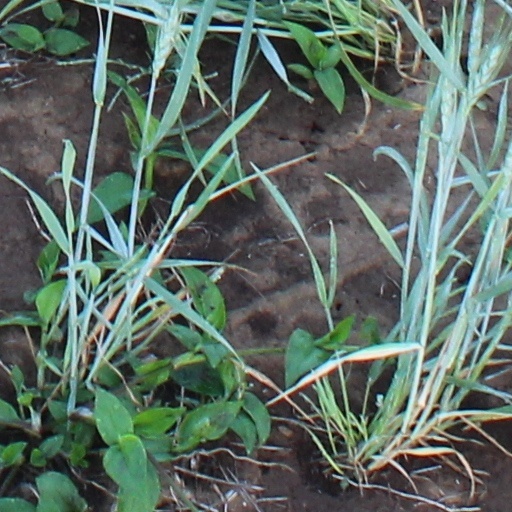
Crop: wheat